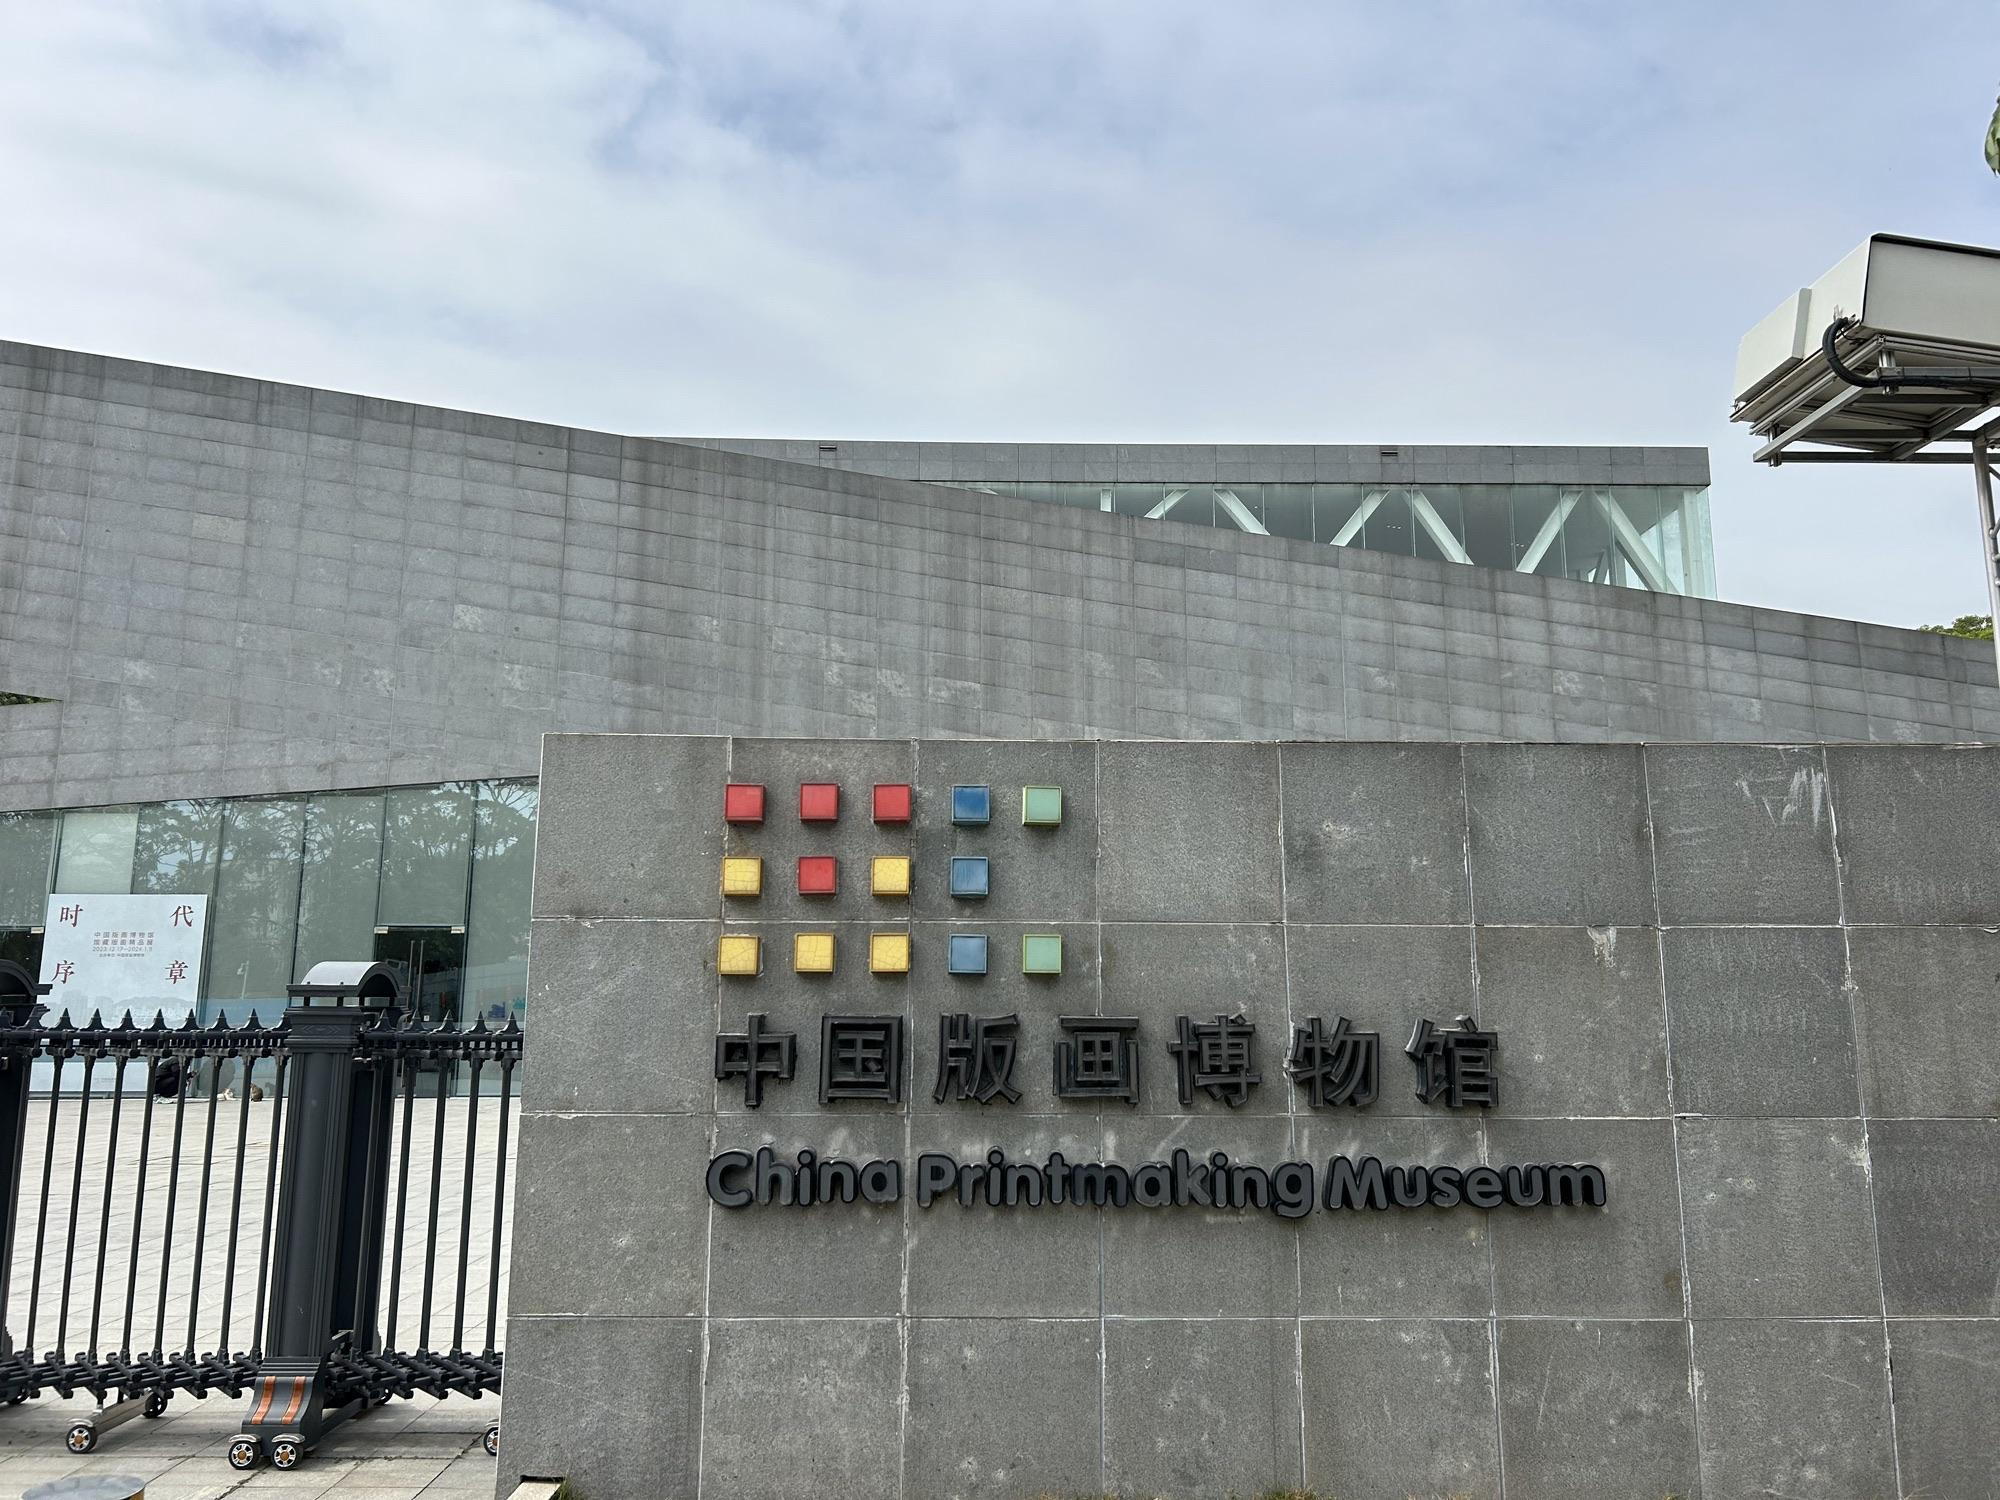
地标名称：中国版画博物馆
所在城市：深圳市·龙华区